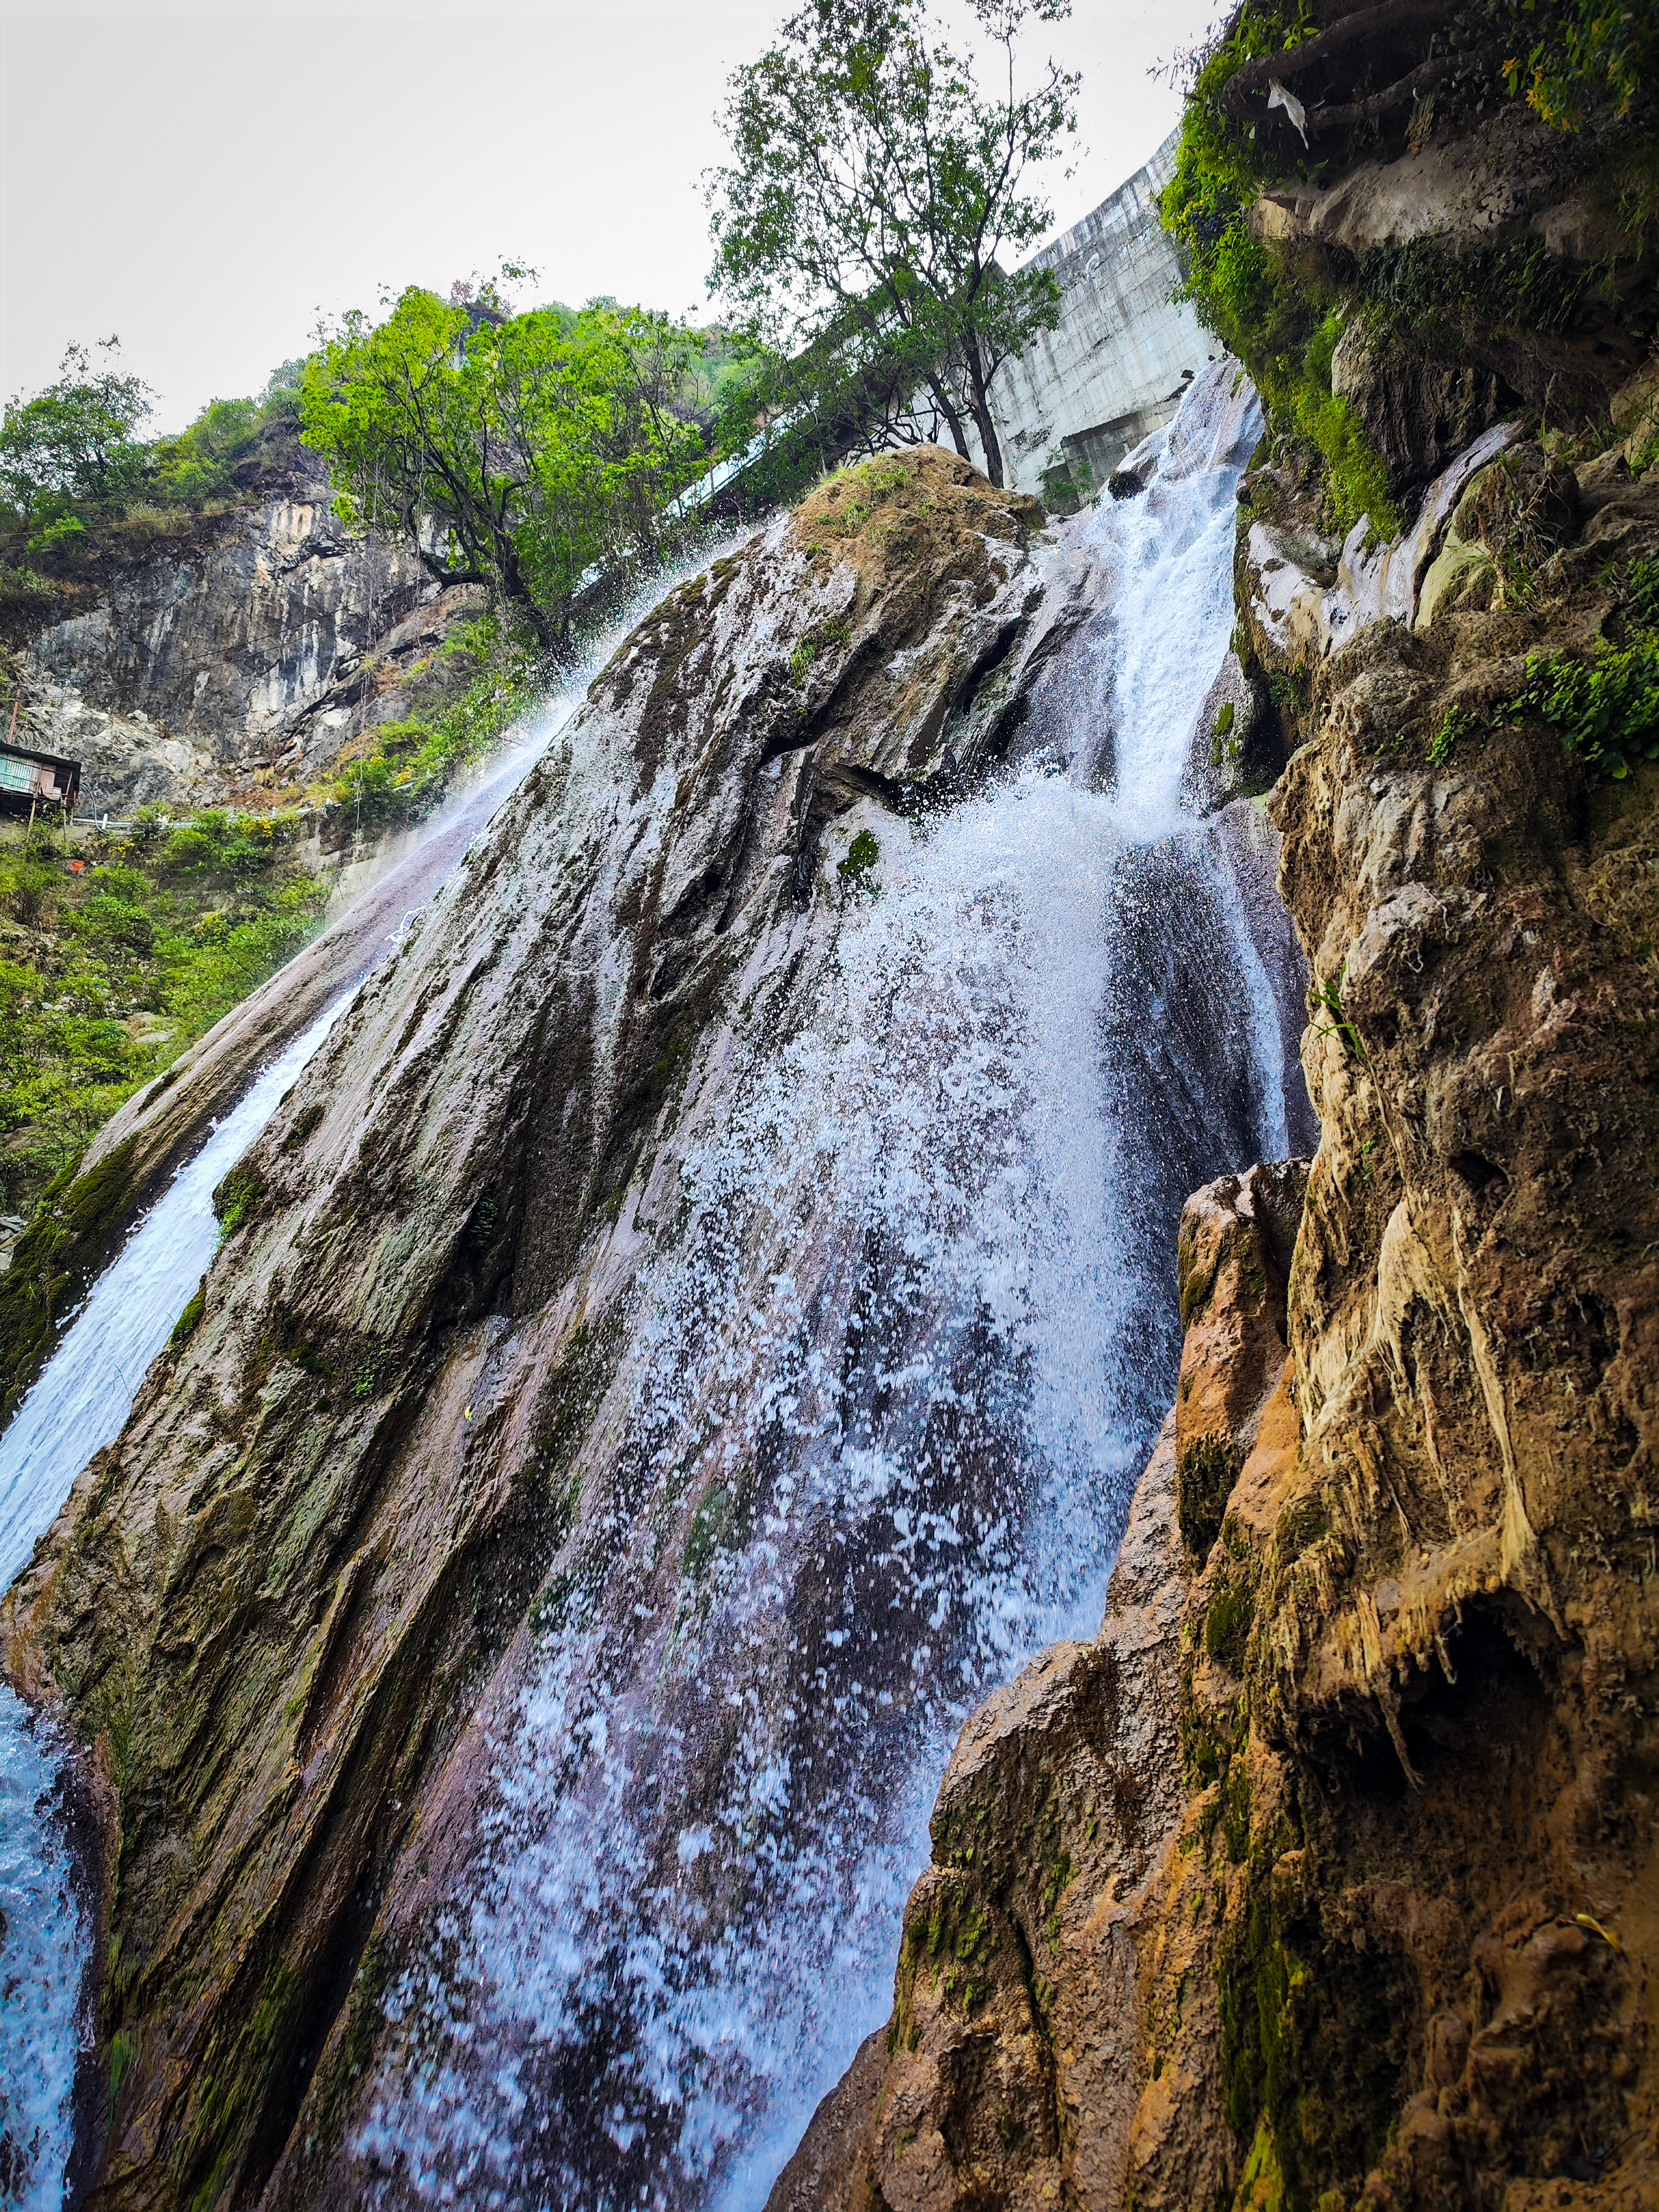
nature, water, plant, water resources, natural landscape, fluvial landforms of streams, mountain, tree, bedrock, waterfall, highland, watercourse, sky, chute, landscape, formation, mountainous landforms, outcrop, geological phenomenon, water feature, mountain river, forest, riparian zone, stream, hill station, grass, creek, rapid, geology, spring, jungle, rock, escarpment, nature reserve, old growth forest, adventure, valdivian temperate rain forest, rainforest, non vascular land plant, ravine, fault, arroyo, tropical and subtropical coniferous forests, moss, valley, tourism, vacation, river, hill